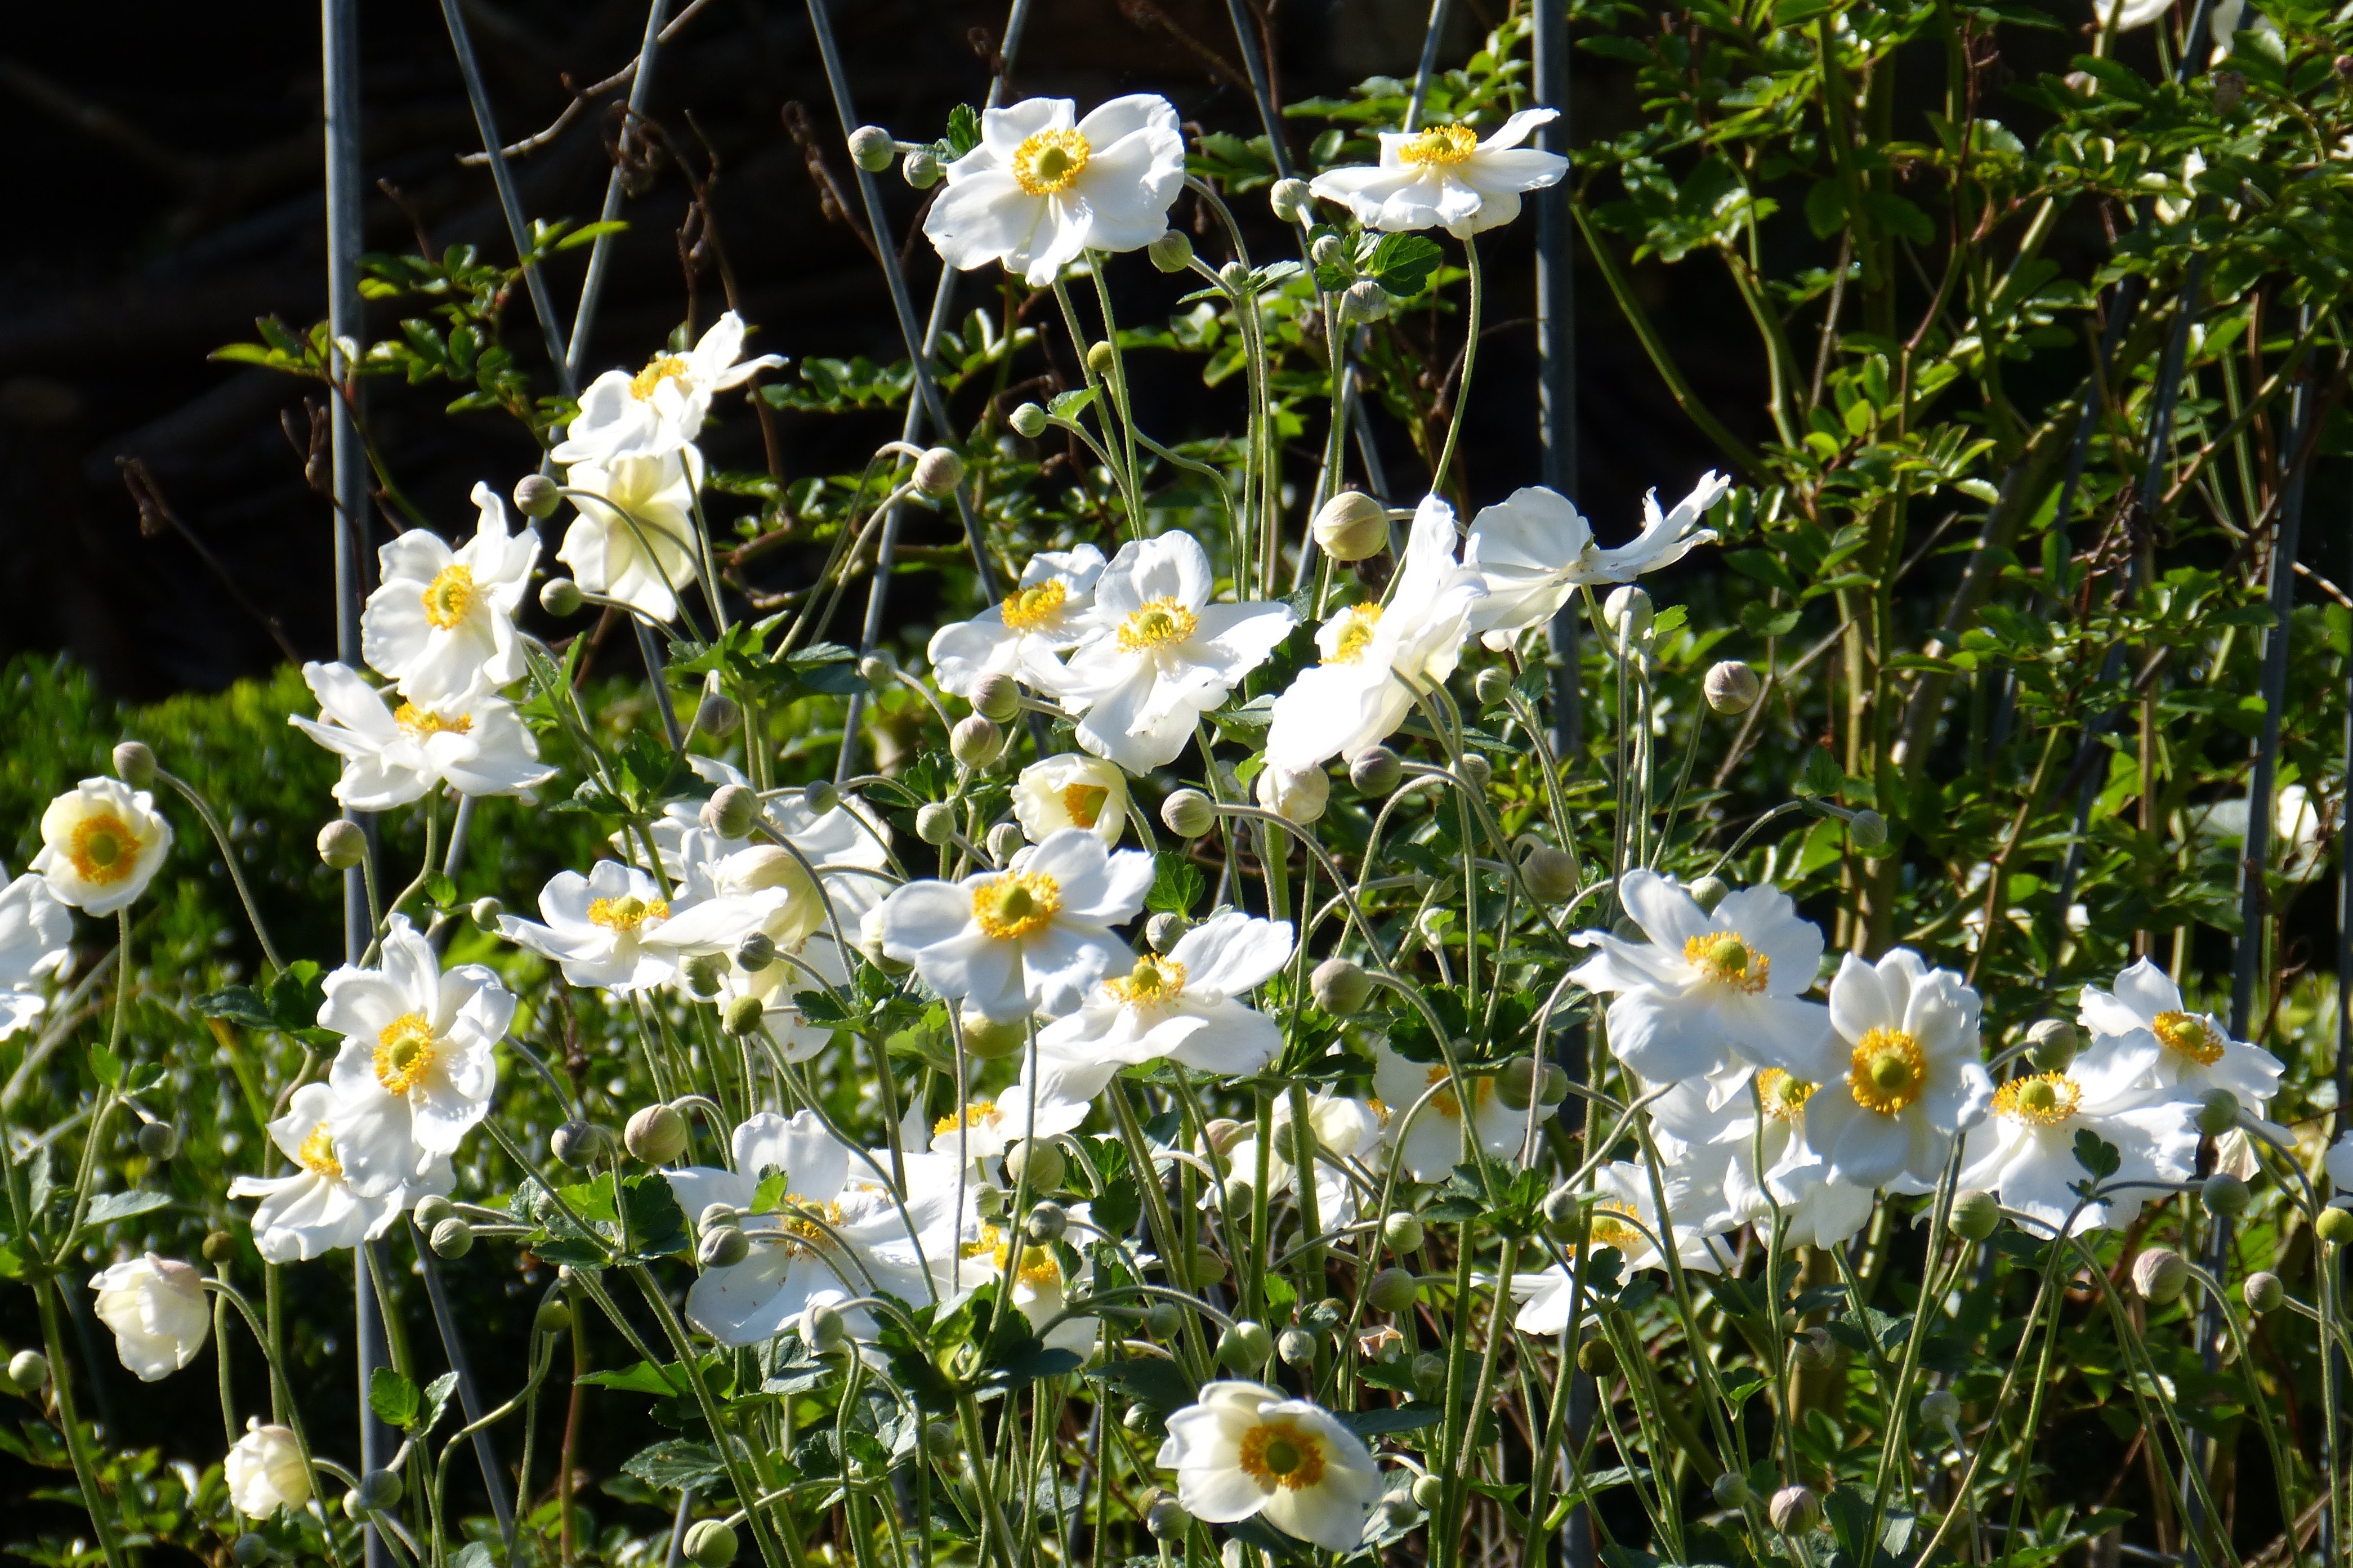
blossom, plant, white, meadow, flower, bloom, botany, flora, wildflower, flowers, narcissus, bud, anemone, flowering plant, fall anemone, oxeye daisy, land plant, chamaemelum nobile, japanese fall anemone